Tomb of Philippe Pot

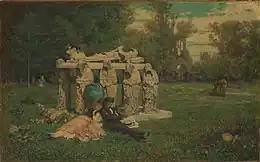
Charles Édouard de Beaumont, "Au Soleil", 1875. Metropolitan Museum of Art, New York.

The eight mourners carrying Pot's slab were carved from limestone that was then polychromed in four shades of black paint (ranging from charcoal to pure black) for their robes and hoods. Their rigid forms and austere poses give the impression of the slow movement of a funeral procession. They range in height from , slightly less than life-sized, allowing the recumbent figure to align with the viewer's line of sight. The full weight of the stone slab is supported by a narrow point on a shoulder of each figure, a feat described by the French art historian Sophie Jugie as "masterful... in its technical audacity".